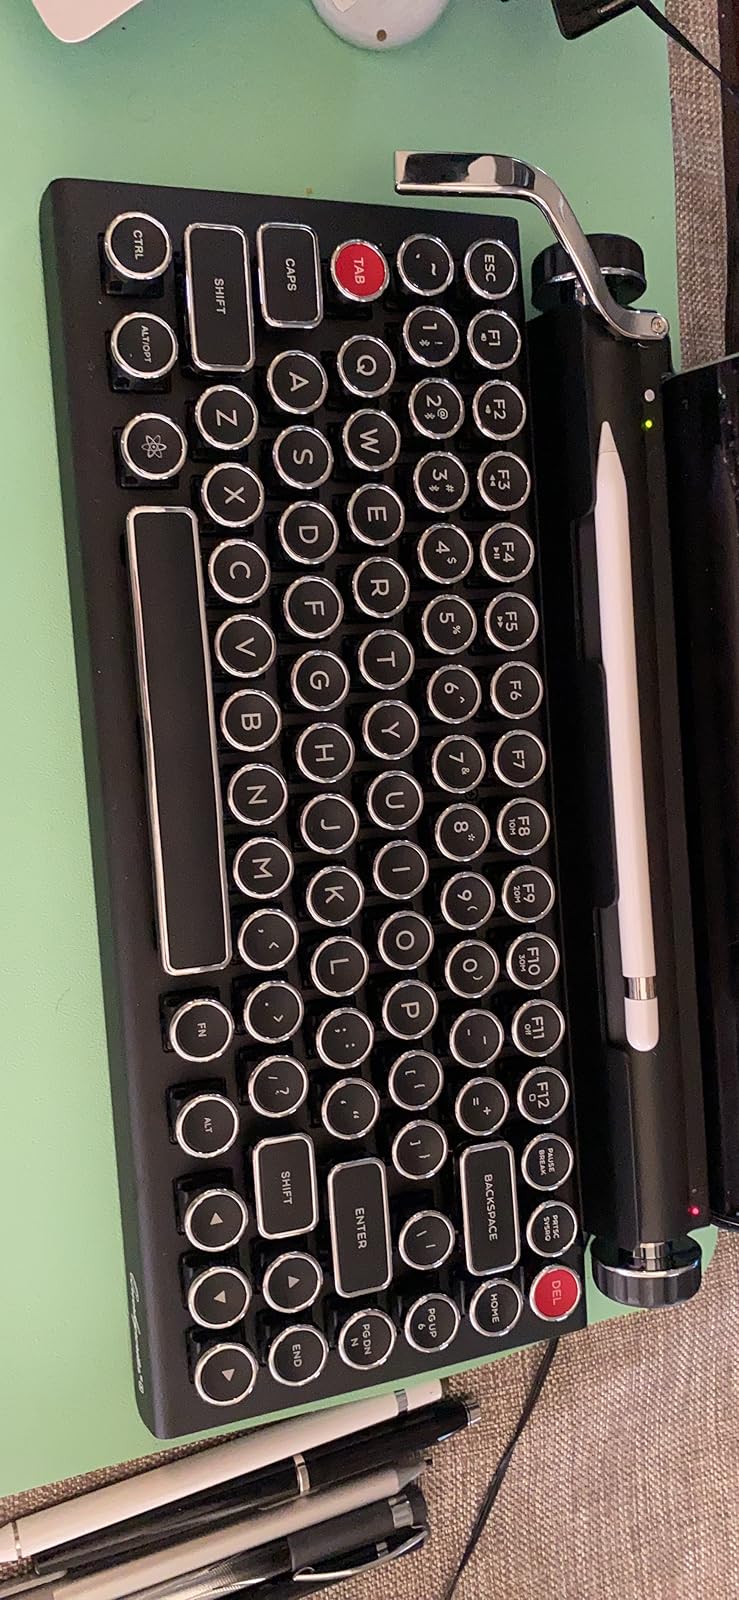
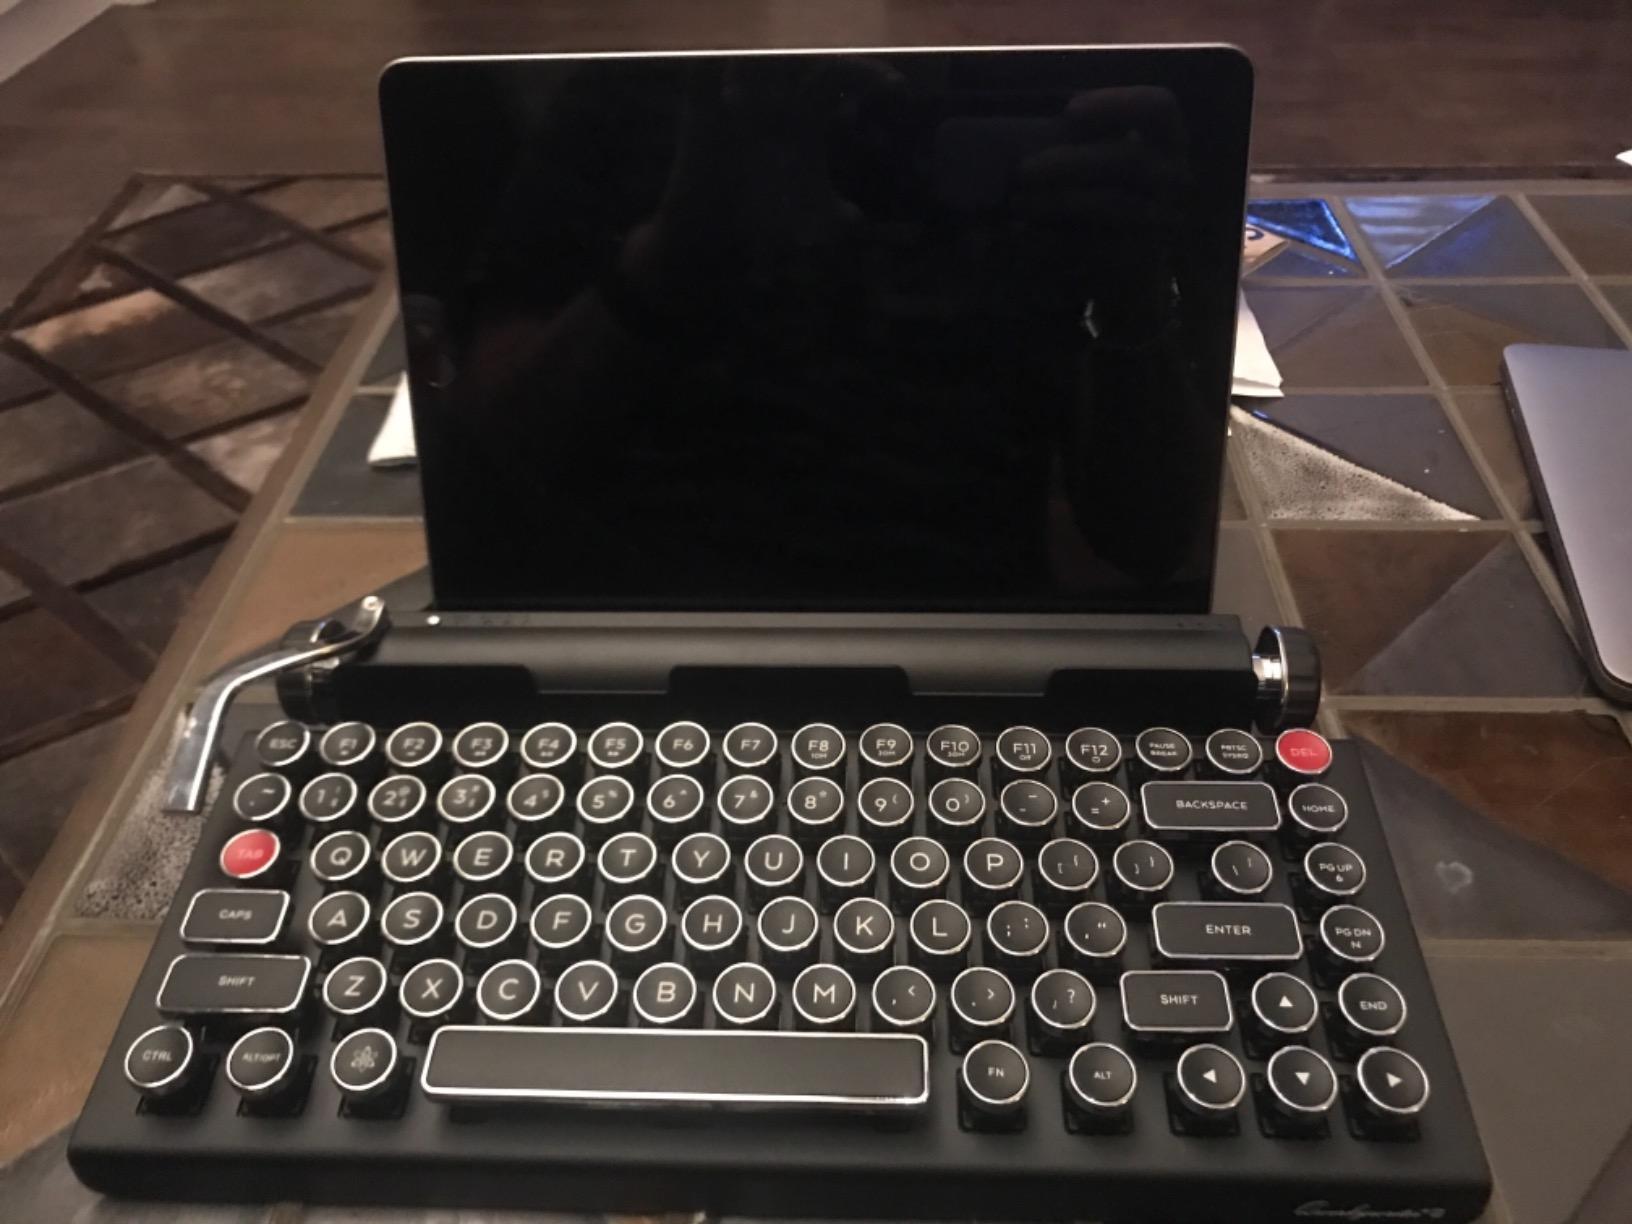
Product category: keyboard
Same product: yes